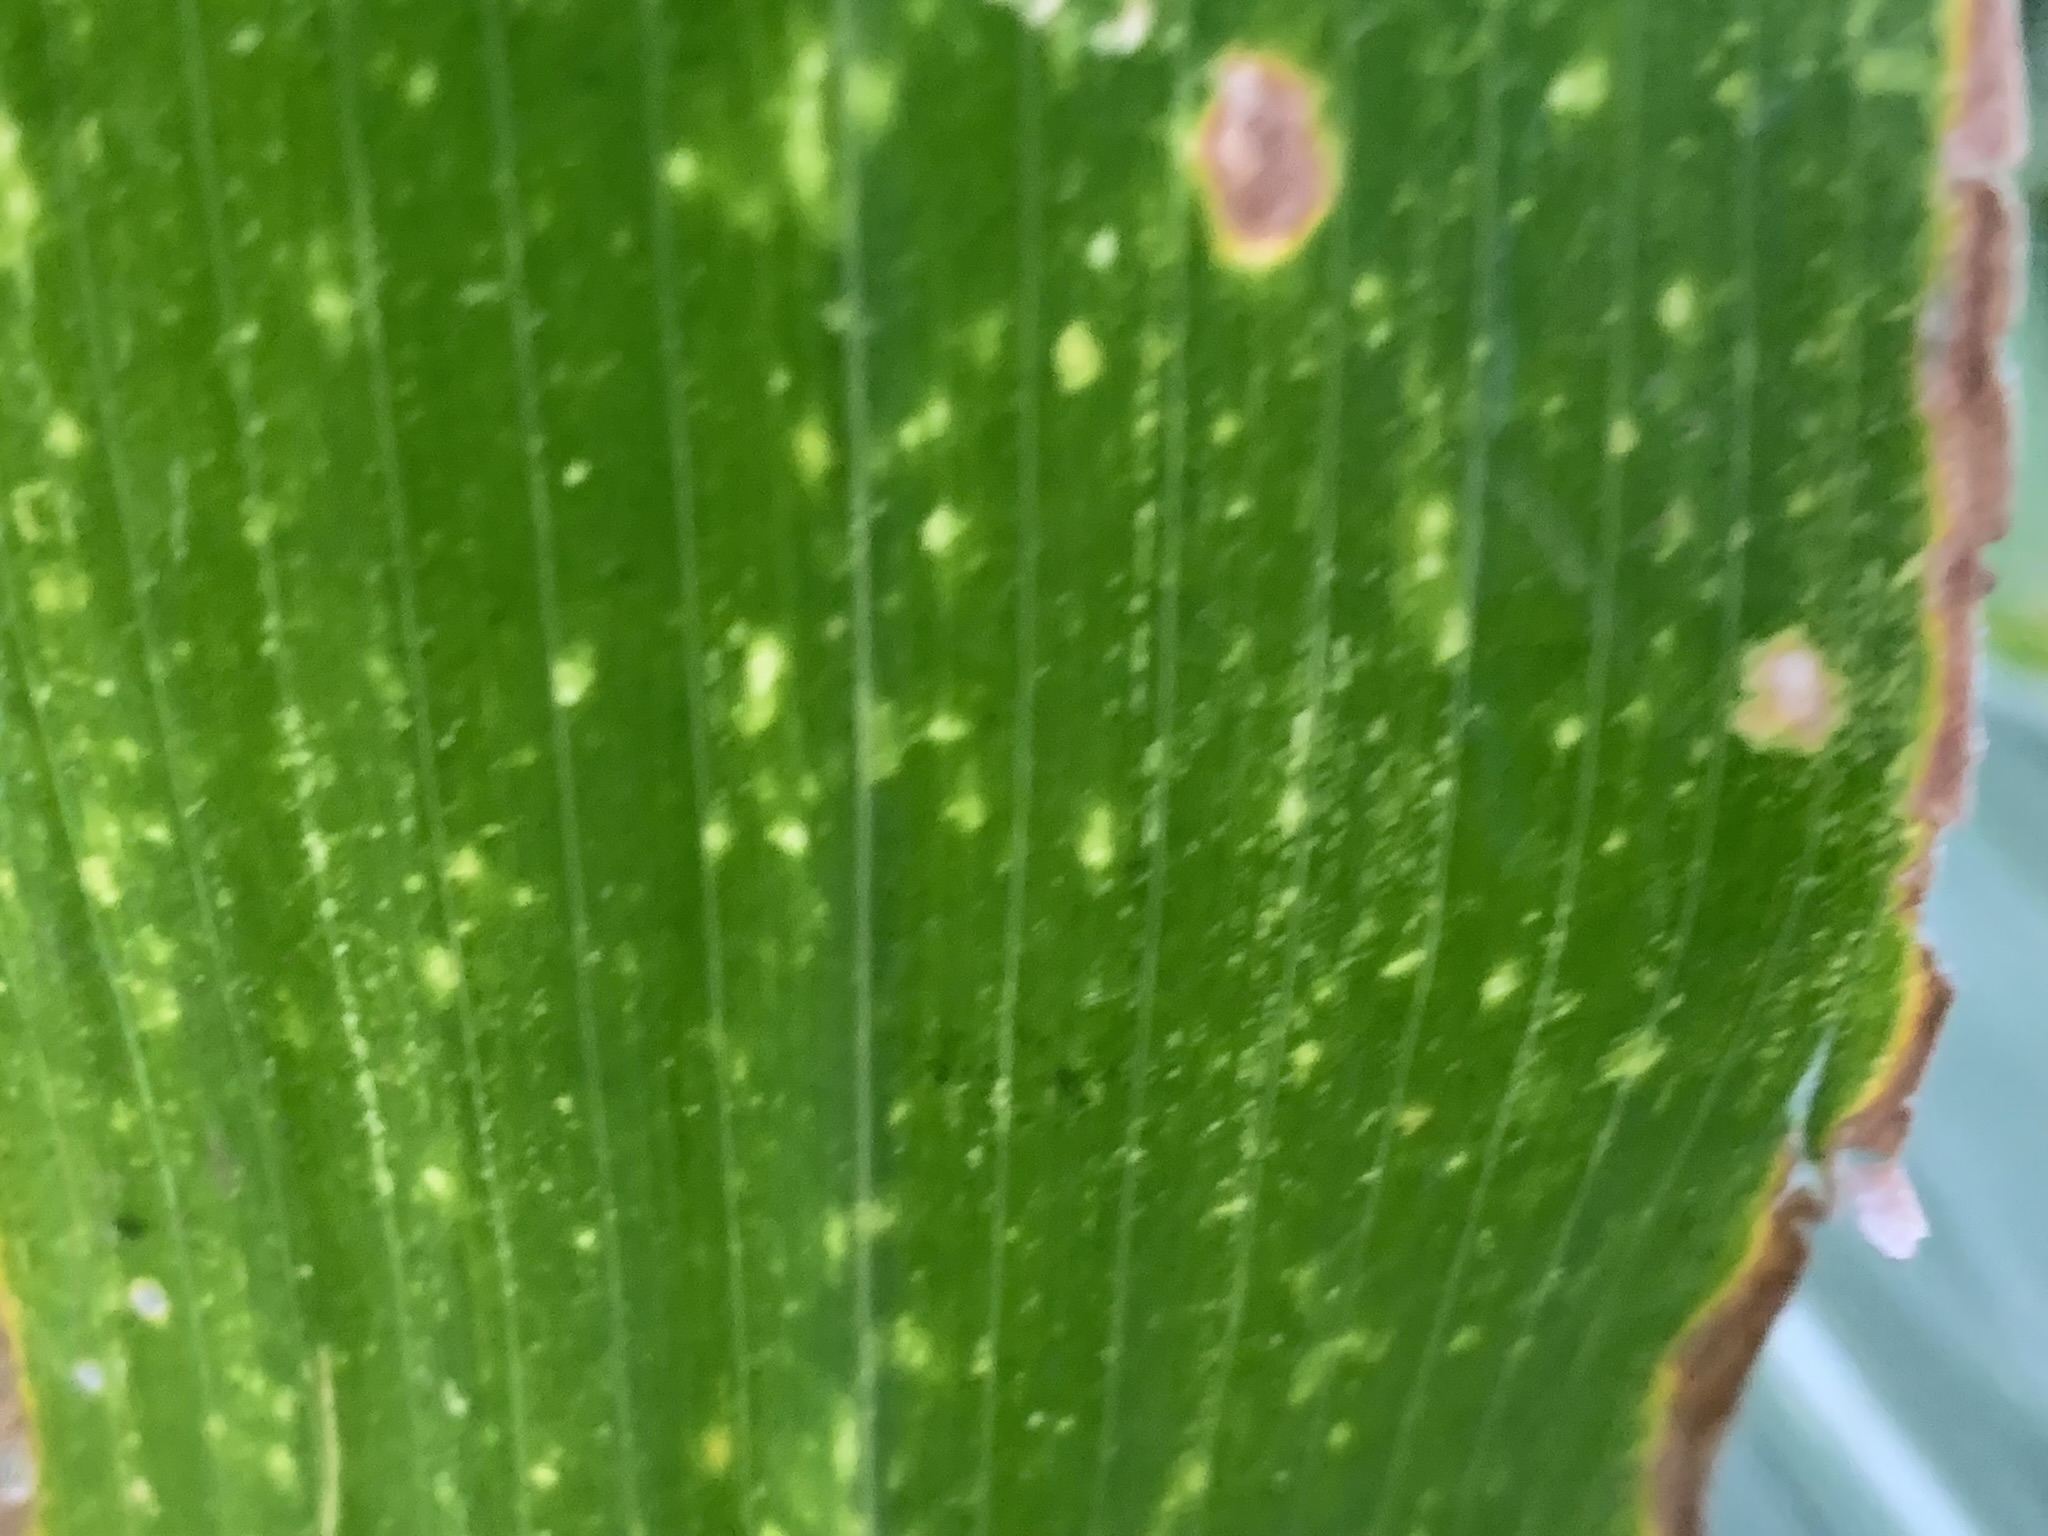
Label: MLN